Suleiman Khater

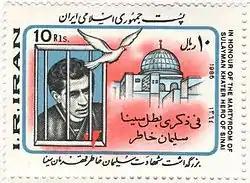
An Iranian postage stamp issued in Khater's honor

Khater's sentence was opposed by public pressure created by the Wafd party, the main opposition party in Egypt at that time. Its newspaper, "Al-Wafd", published a fake story, claiming that the dead tourists were Israeli soldiers who had crossed the Egyptian border and attacked Khater's post. While pro-government newspapers were silent over the incident, opposition newspapers ran articles praising Khater, hailing him as the "hero of Sinai." The opposition press ran various articles attempting to justify his actions, including that the Israeli tourists were spies caught photographing secret military installations, that they spat on and tore up an Egyptian flag, that half-naked Israeli women offended the religiously observant Khater, or that the tourists attacked him. When Khater's trial opened, a wave of protest rallies took place throughout Egypt, and some 140 people were arrested, most of them at Zagazig University, where Khater had been a law student. Several thousand people reportedly attended a Cairo rally protesting his trial. Egypt's most prominent lawyers stood in line to passionately defend Khater. Afterwards, the pro-government press published the real story behind the massacre for the first time, revealing that most of the victims were in fact women and children.